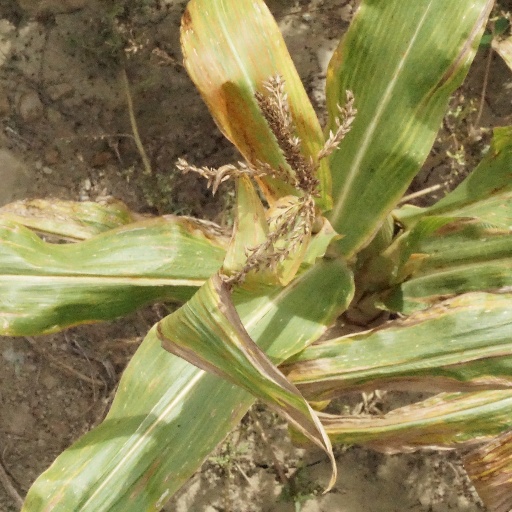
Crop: maize; corn